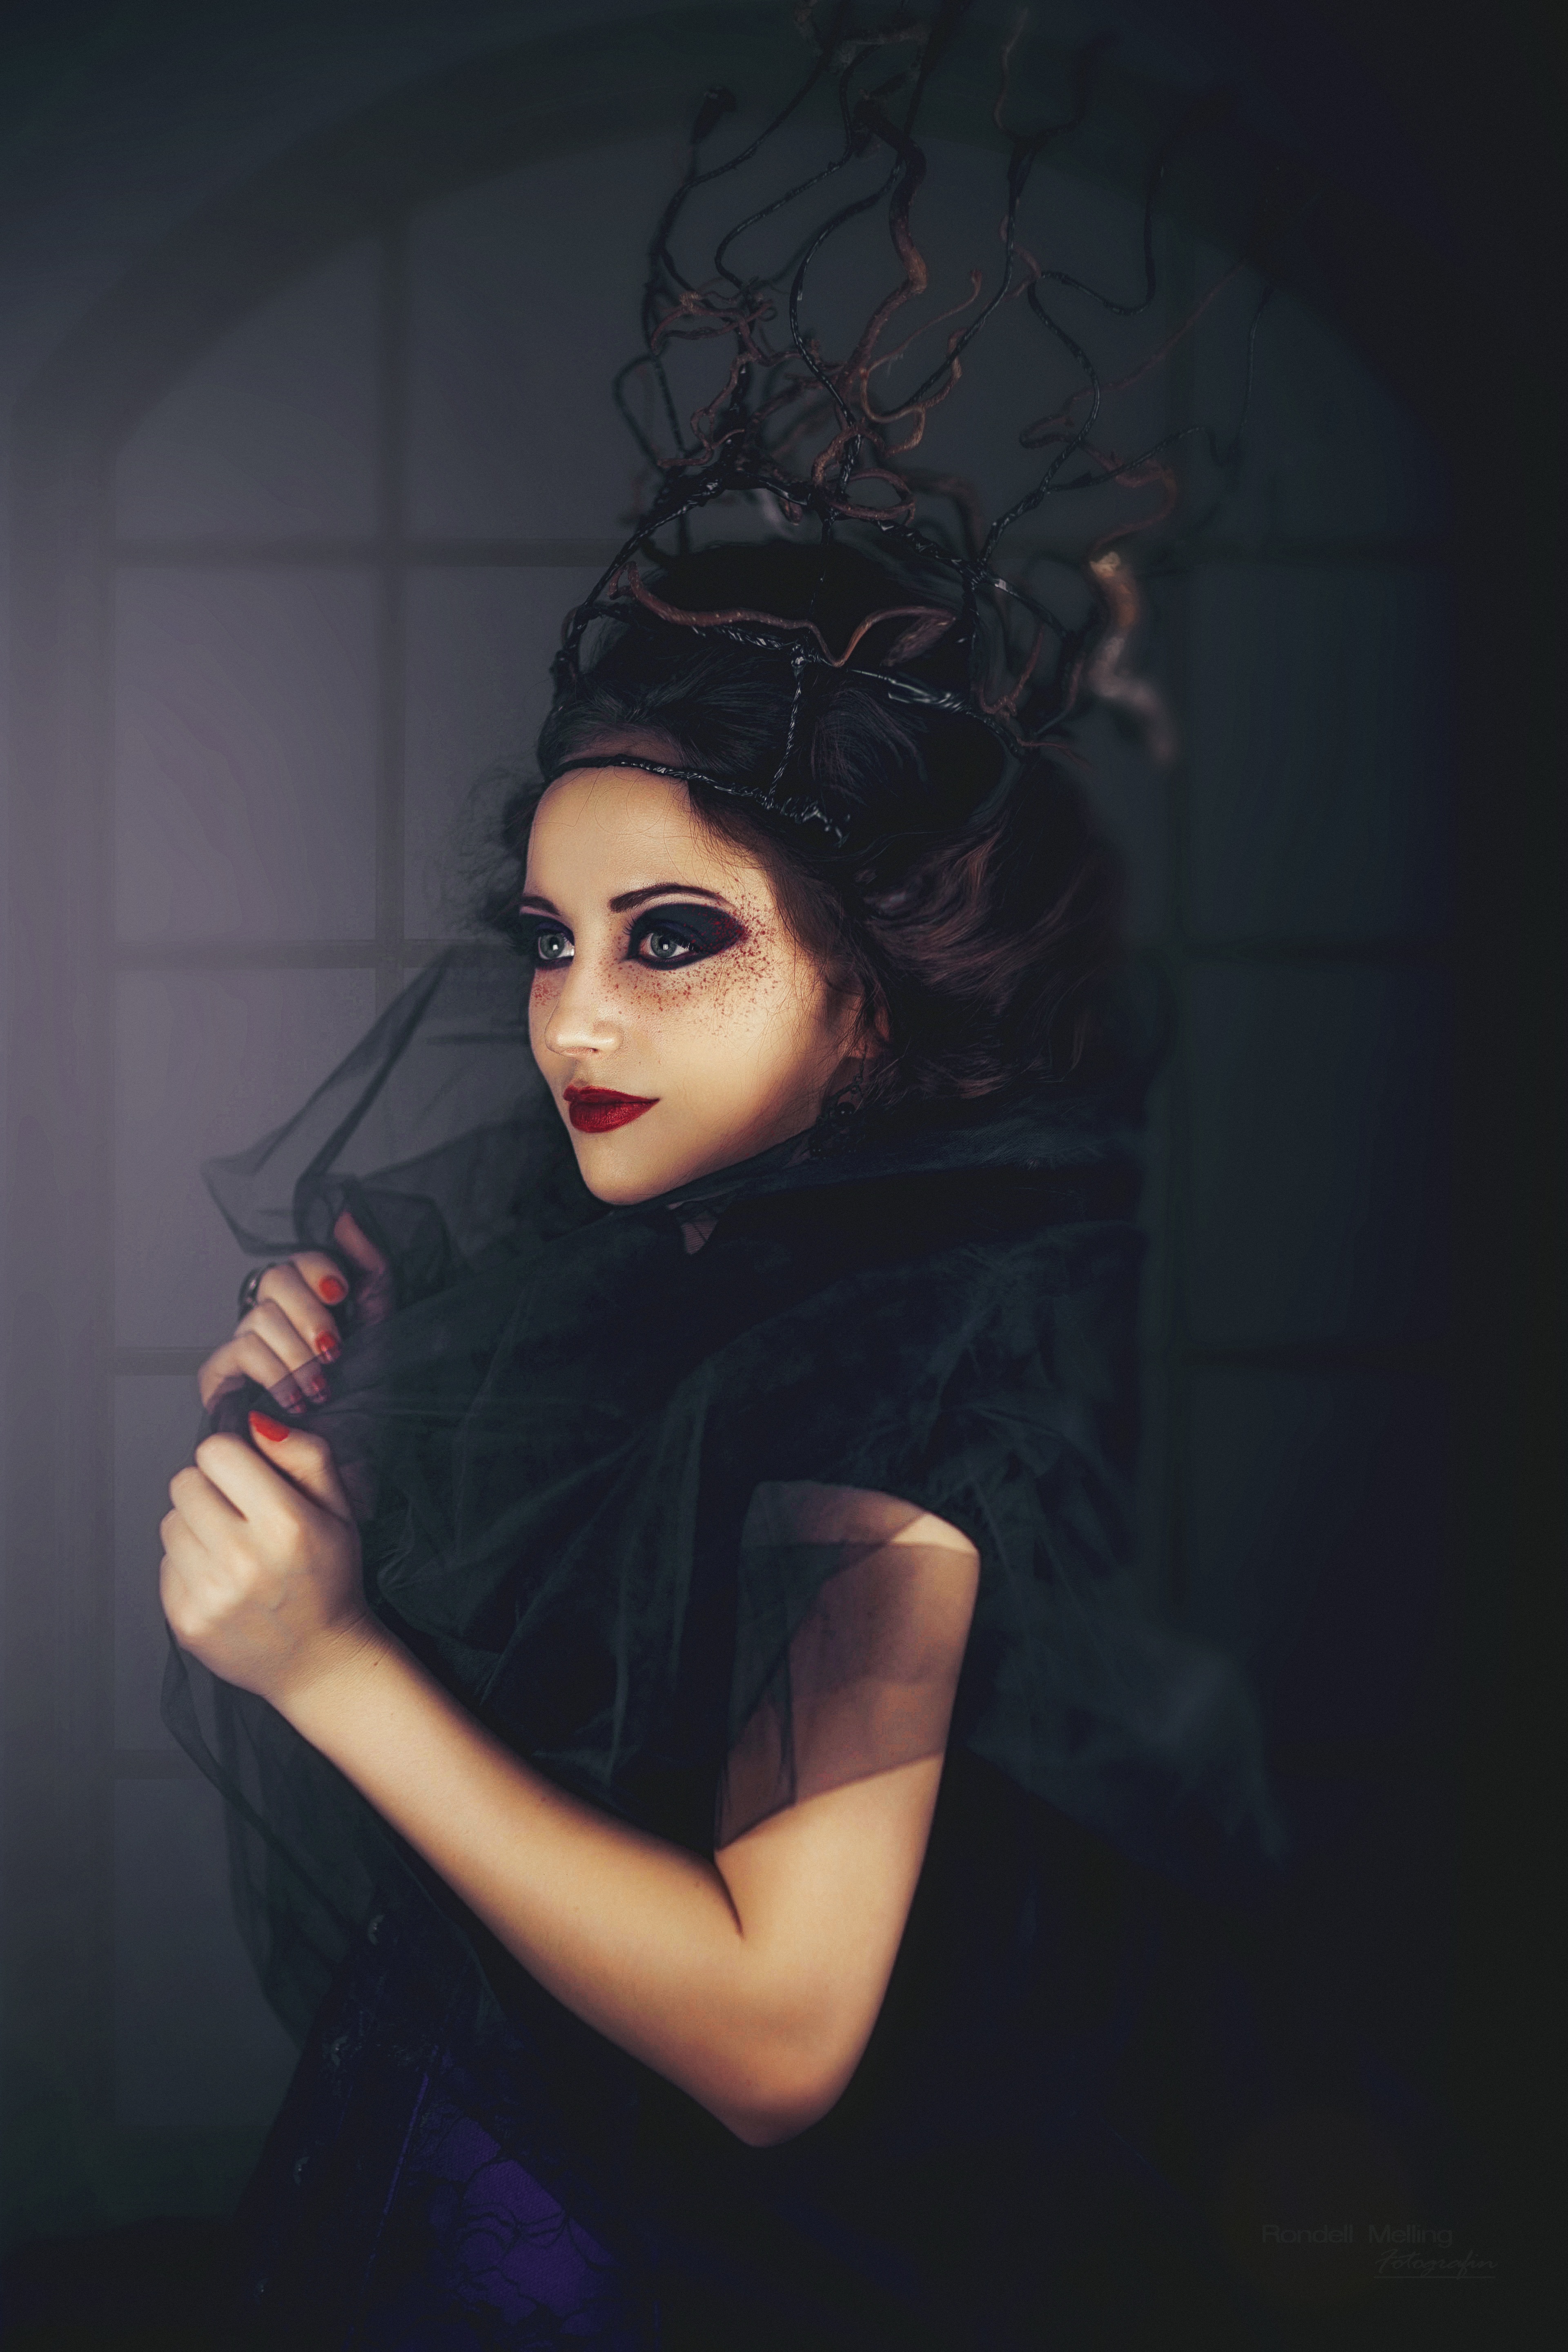
person, architecture, girl, woman, photography, vintage, sweet, window, singer, portrait, model, red, youth, halloween, human, darkness, fashion, church, clothing, black, lady, hairstyle, gothic, painting, makeup, mouth, make up, crown, jewellery, black hair, face, eyes, art, scary, creativity, hands, eye, glasses, queen, head, photograph, lips, photoshop, beauty, beautiful, poster, nice, gloomy, fantasy, pretty, horror, exotic, teen, melted, veil, scenario, gothic architecture, photo shoot, red lips, the witch, chess game, portrait photography, skin color, art model, h m